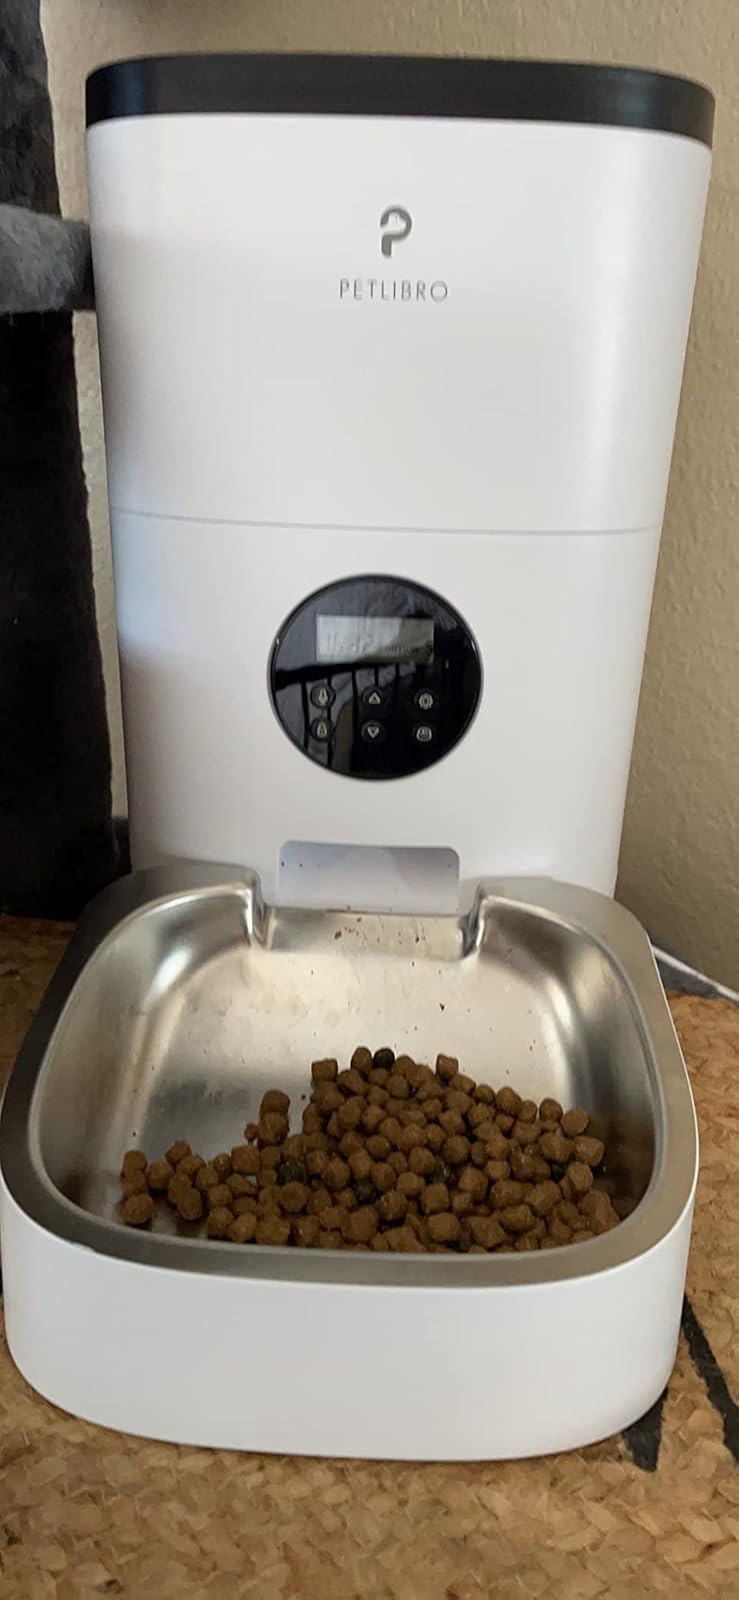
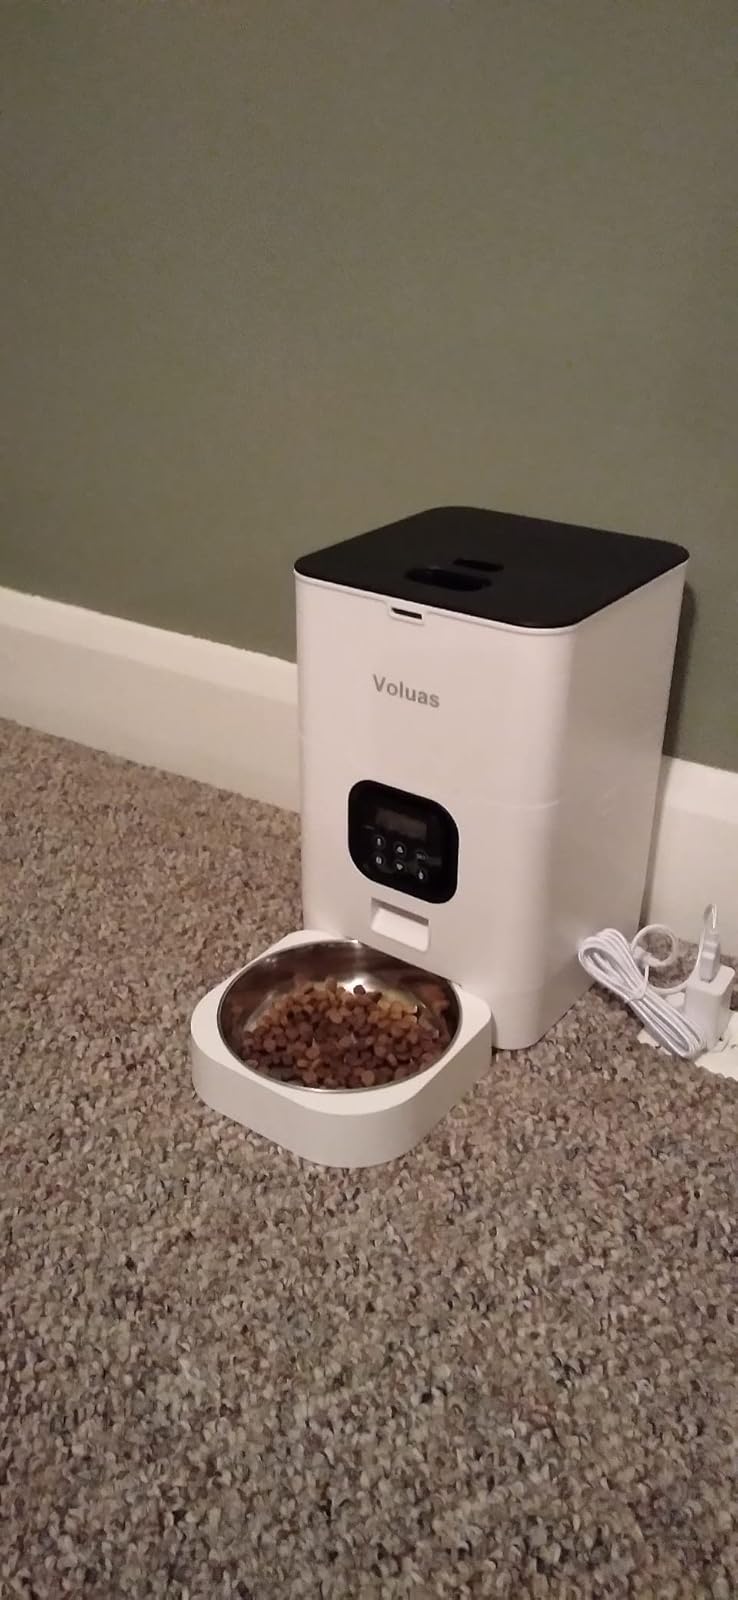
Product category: items_feeder
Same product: no